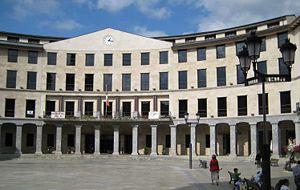
Laudio en basque ou Llodio en espagnol est une municipalité dans la province d'Alava, située dans la Communauté autonome basque en Espagne.